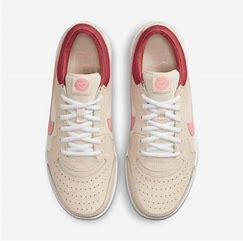
Brand: Nike
Model: Court Zoom Lite 3